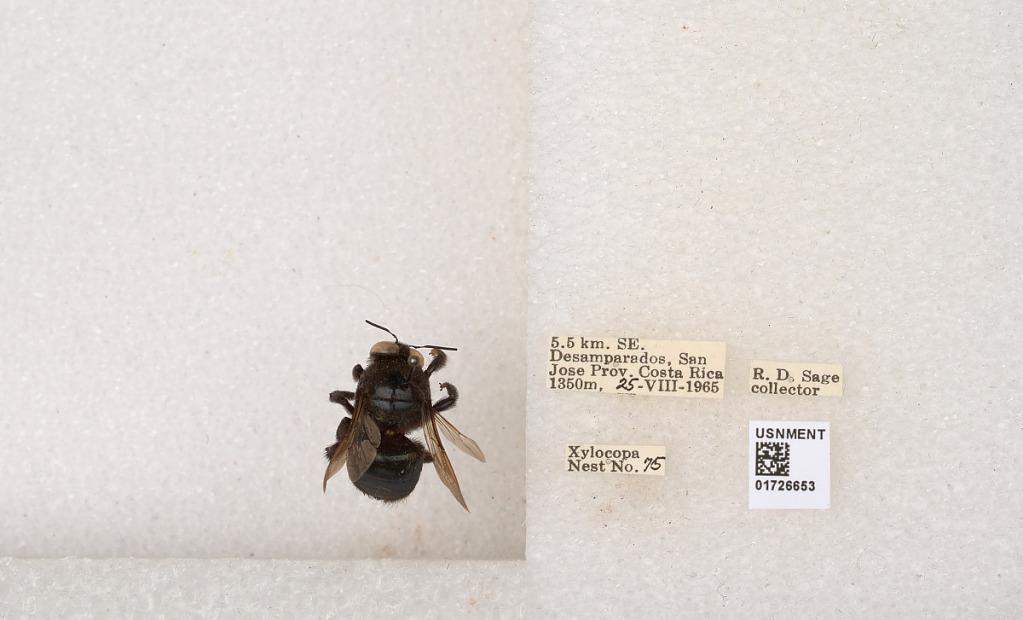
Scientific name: Xylocopa (Schonnherria) lateralis Say
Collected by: R. Sage
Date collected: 1965-8-25
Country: Costa Rica
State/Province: San Jose
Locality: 5.5 km. SE. Desamparados